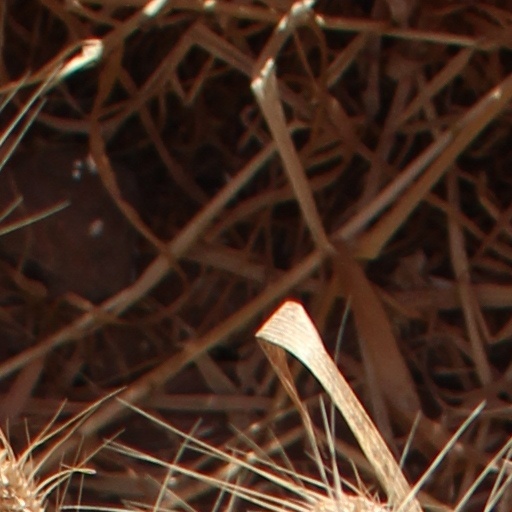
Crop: wheat